Mary Thompson Hill Willard

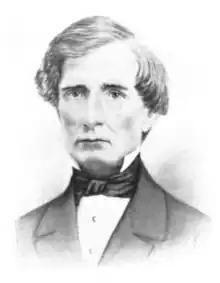
Josiah Willard

She developed a relationship with the son of her father's near neighbors, the Willards, who had removed there from Vermont. Josiah Flint Willard was a young man of irreproachable character and brilliant talents. They married on November 3, 1831, and their new home was set up in Churchville, New York. Both were active members of the Union Church in Ogden.